Verb-initial word order

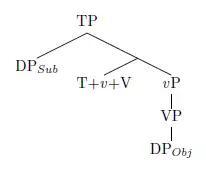
Syntactic structure of transitive sentence in Tagalog

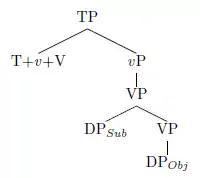
Subject lowering in syntactic structure of transitive sentence in Tagalog.

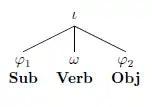
Prosodic structure of transitive sentence in Tagalog.

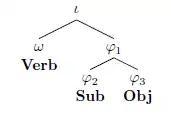
Subject lowering in prosodic structure of transitive sentence in Tagalog.

Sabbagh (2013) proposes a prosodic constraint to motivate subject lowering in Tagalog. This constraint is called Weak Start and it says that "[a] prosodic constituent begins with a leftmost daughter, which is no higher on the prosodic hierarchy than the constituent that immediately follows." This proposal is situated in Match Theory (Selkirk 2011). Match Theory states that clauses (CP and IP/TP) with illocutionary force correspond to intonational phrases (ɩ), XPs correspond to phonological phrases (φ), and X⁰s correspond to phonological words (ω). Sabbagh (2013) proposes that the prosodic hierarchy is as follows: